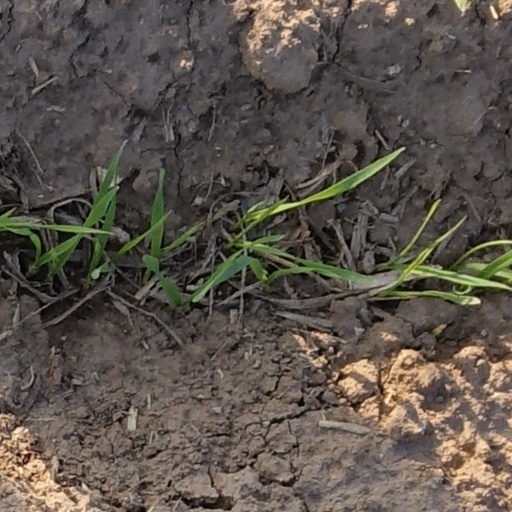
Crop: wheat